Eastern chipmunk

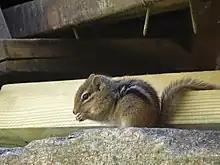
Eastern chipmunk eating under a log pile in Bedford, New York

The chipmunk is mainly active during the day, spending most of its day foraging. It prefers bulbs, seeds, fruits, nuts, green plants, mushrooms, insects, worms, and bird eggs. It commonly transports food in pouches in its cheeks.